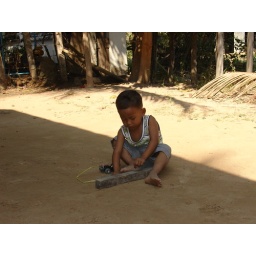
A puppy under Khemrins house